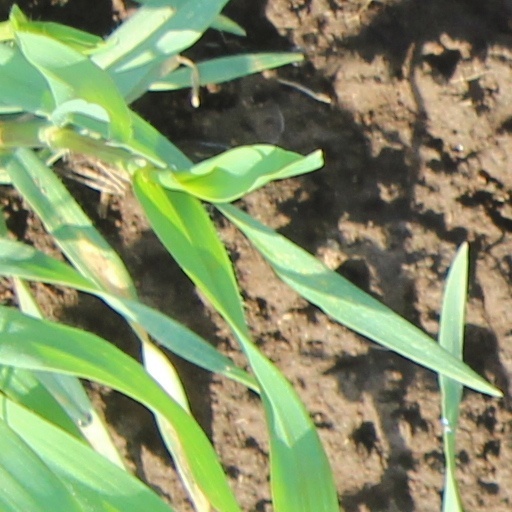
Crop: wheat